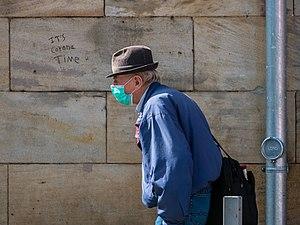
La pandémie de Covid-19 est une crise sanitaire majeure provoquée par une maladie infectieuse émergente apparue fin 2019 en Chine continentale, la maladie à coronavirus 2019, dont l'agent pathogène est le SARS-CoV-2. Ce virus est à l'origine d'une pandémie, déclarée le 11 mars 2020 par l'Organisation mondiale de la santé. En Allemagne, elle se répand depuis le 27 janvier 2020, à partir d'un premier cas de maladie à coronavirus 2019 constaté en Bavière chez un cadre de la compagnie Webasto ayant été indirectement en rapport avec la Chine. Quatorze employés et membres de leurs familles sont déclarés positifs et hospitalisés dans un hôpital de Schwabing à Munich.